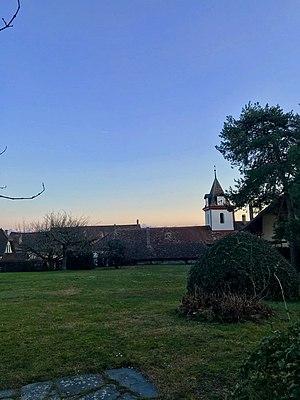
La parc communal de Saint-Livres (VD) avec le clocher de l'église protestante.
Saint-Livres est une commune suisse du canton de Vaud, située dans le district de Morges.